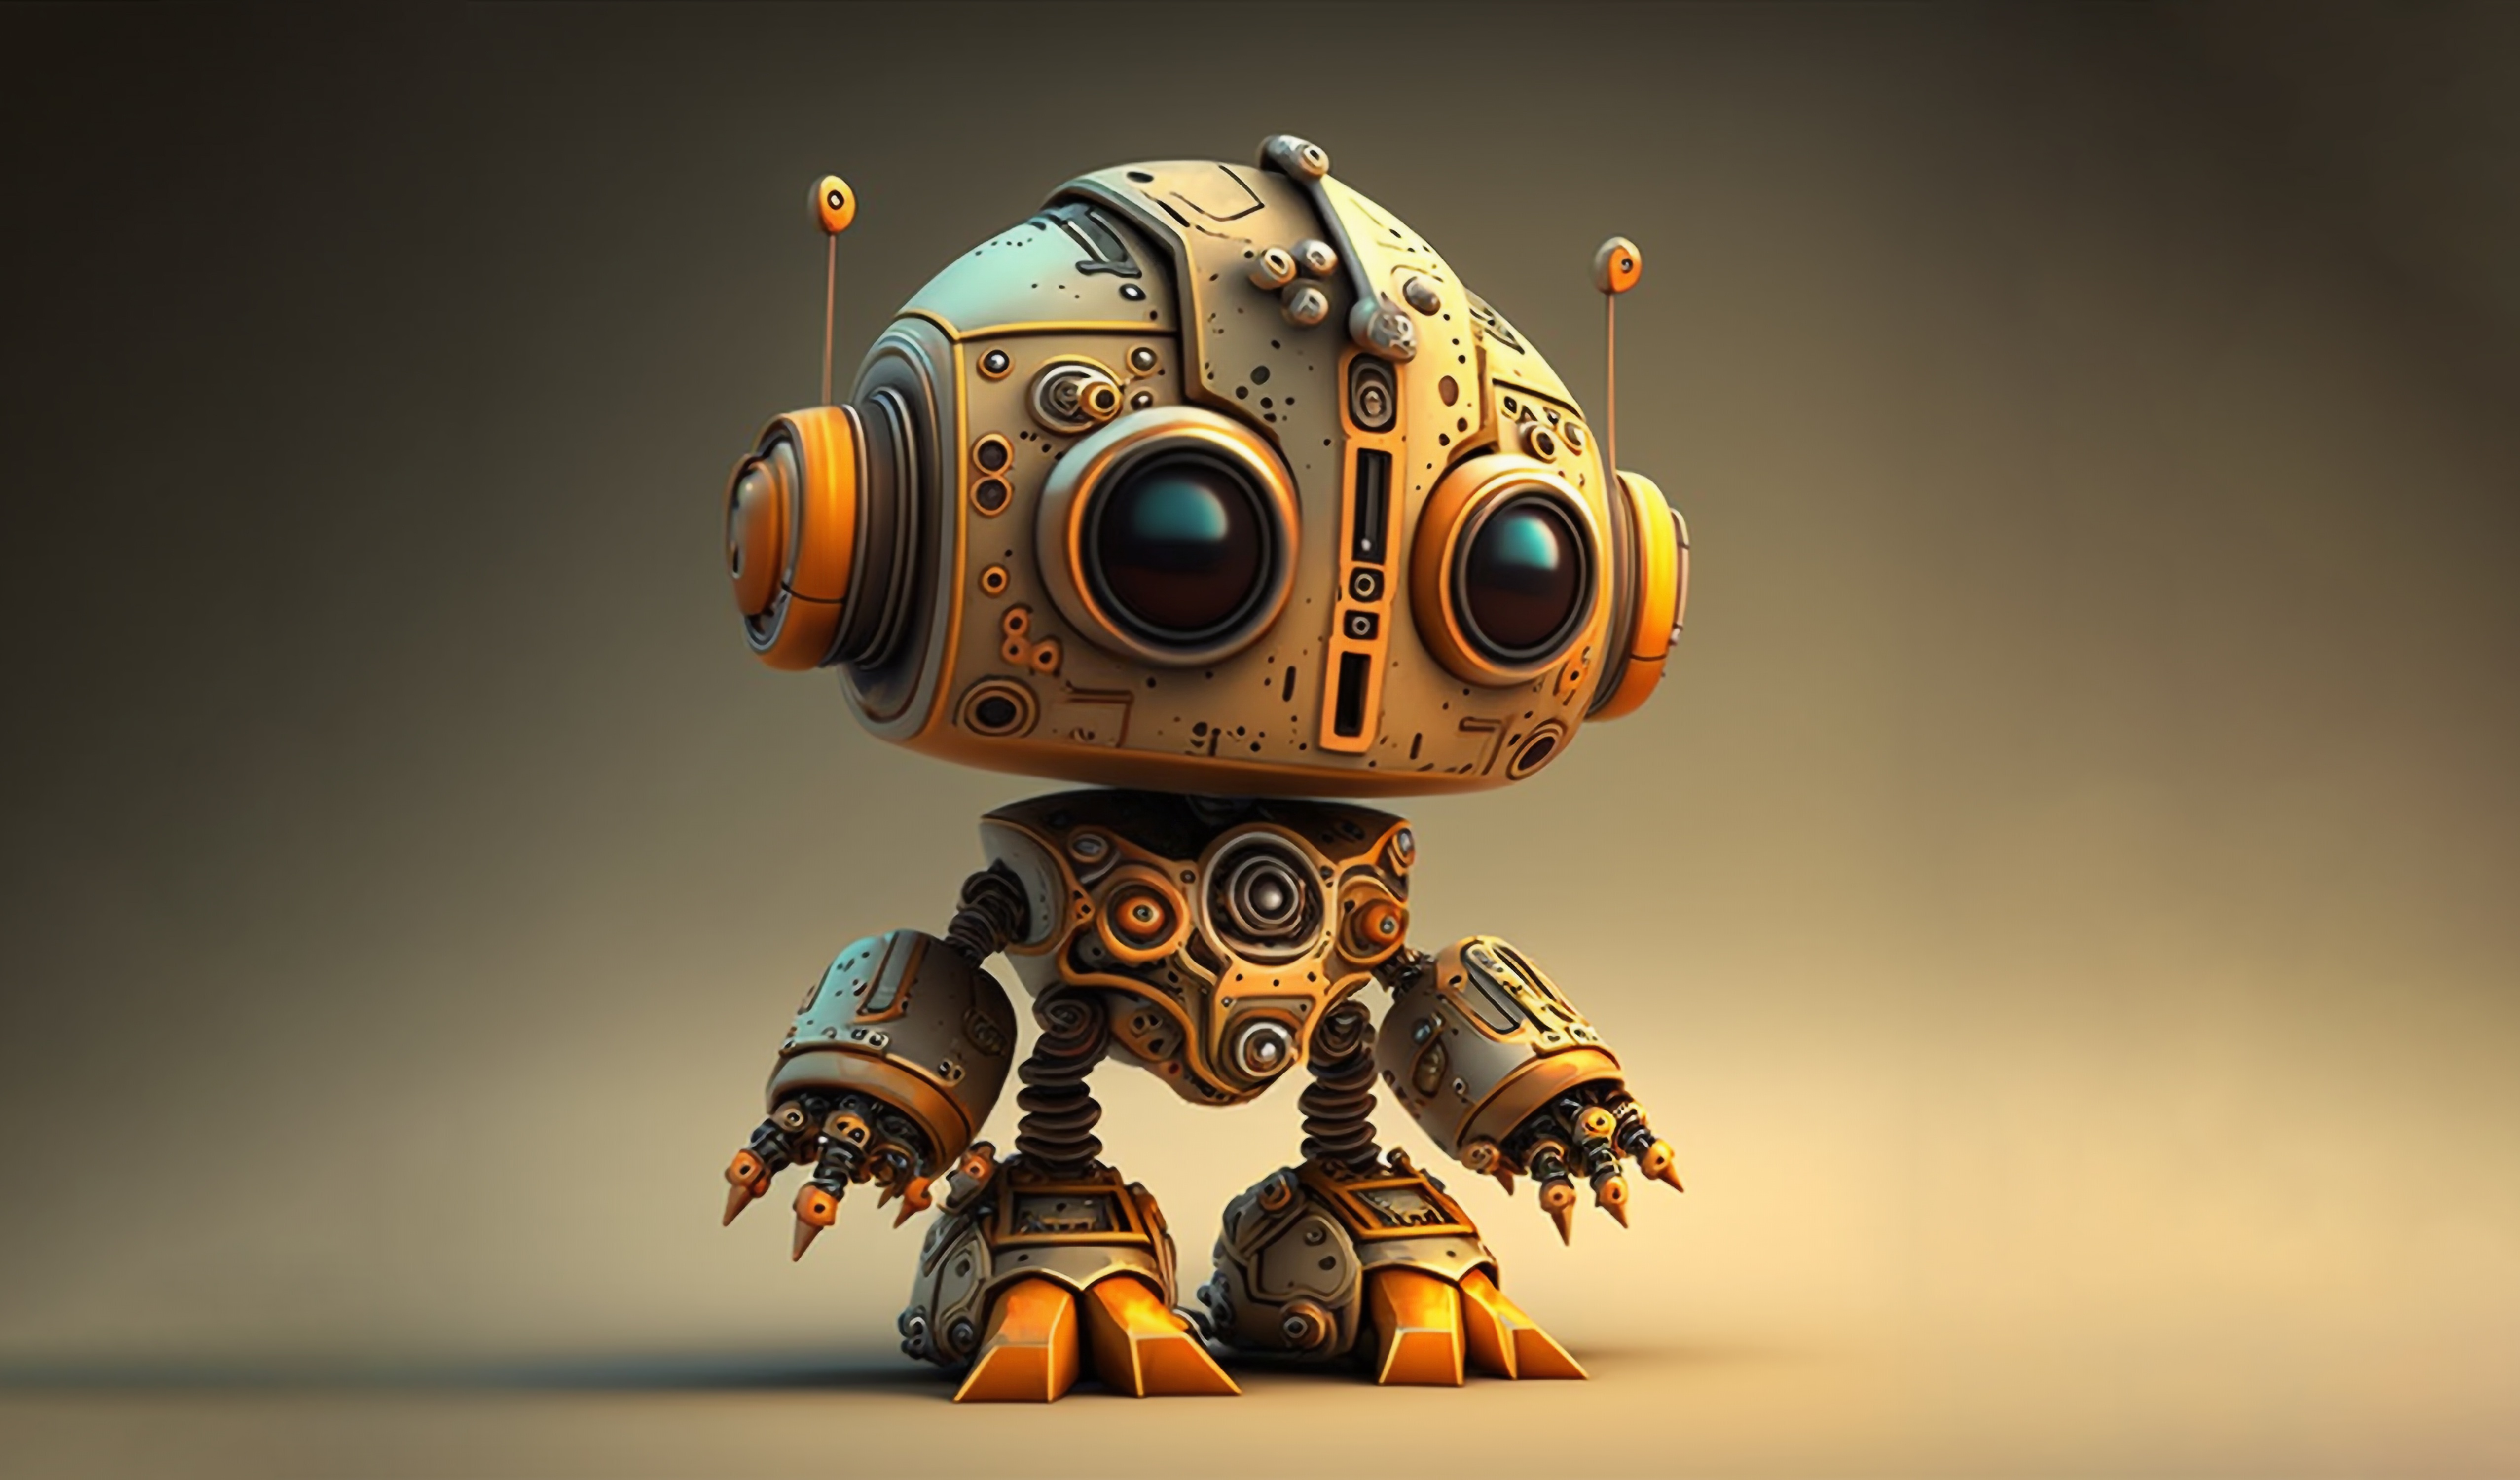
chatGPT, ai, font, toy, art, machine, metal, fictional character, action figure, event, graphics, macro photography, games, graphic design, still life photography, circle